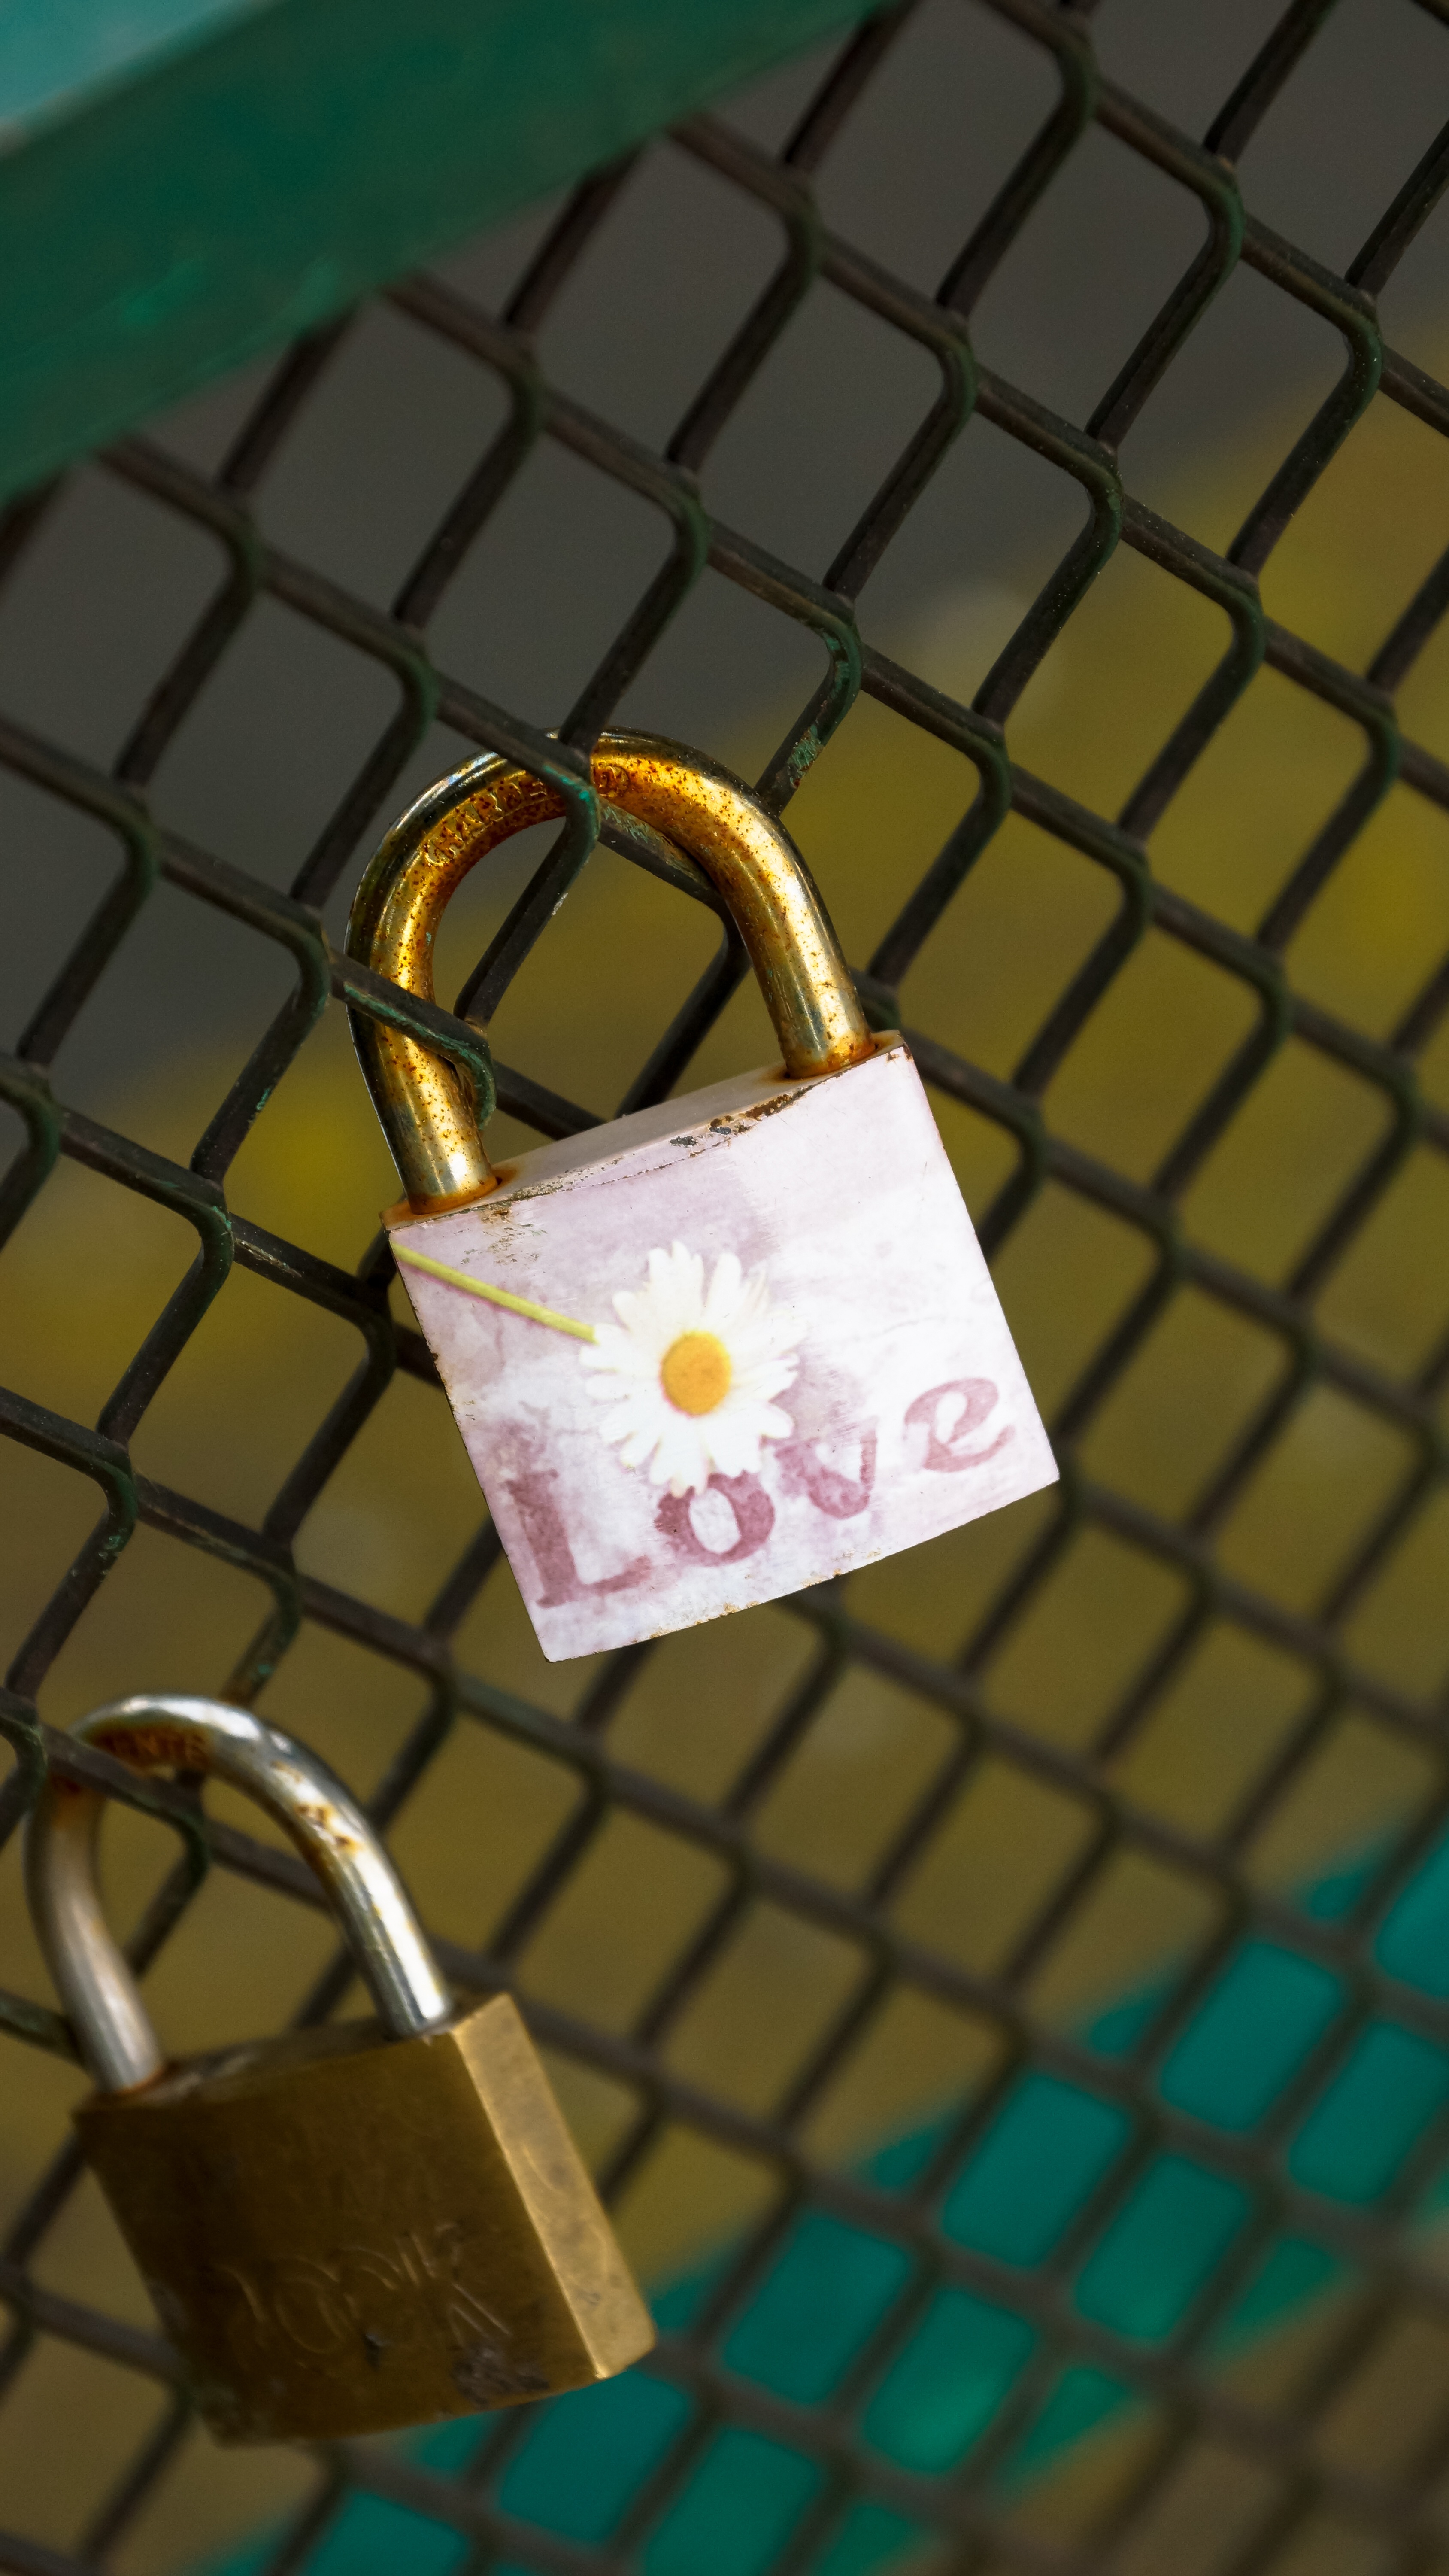
fence, bridge, flower, glass, love, pattern, food, green, symbol, color, couple, romance, romantic, yellow, lighting, wedding, padlock, art, text, lock, valentine, shape, unity, eternity